Hrand Nazariantz

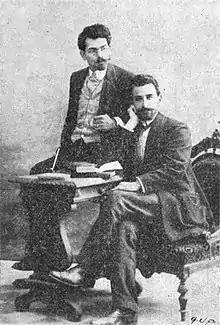
Nazariantz on the left with Armenian writer Karekin Gozigian.

Born in the Üsküdar district of Constantinople on January 8, 1880, he was the son of Diran Nazariantz, a businessman and member of the Armenian National Assembly from the district of Kumkapı, and Azniv Merametdjian. He attended the Berberian College from 1898, but he was expelled because of a relationship with another future writer, Mannig Berberian, daughter of Reteos Berberian, founder and owner of the college, and for asking her to marry him.